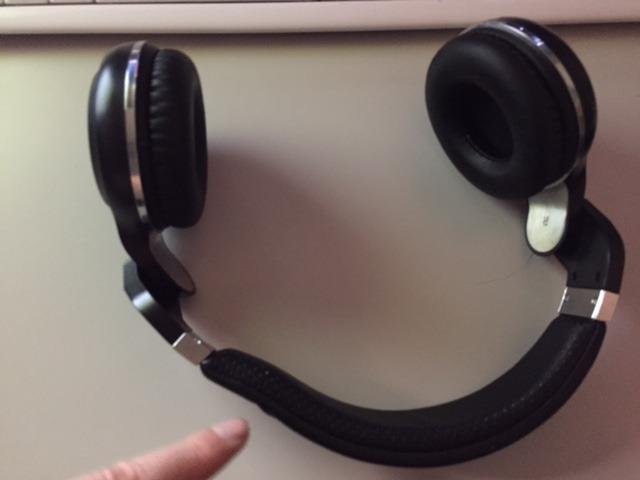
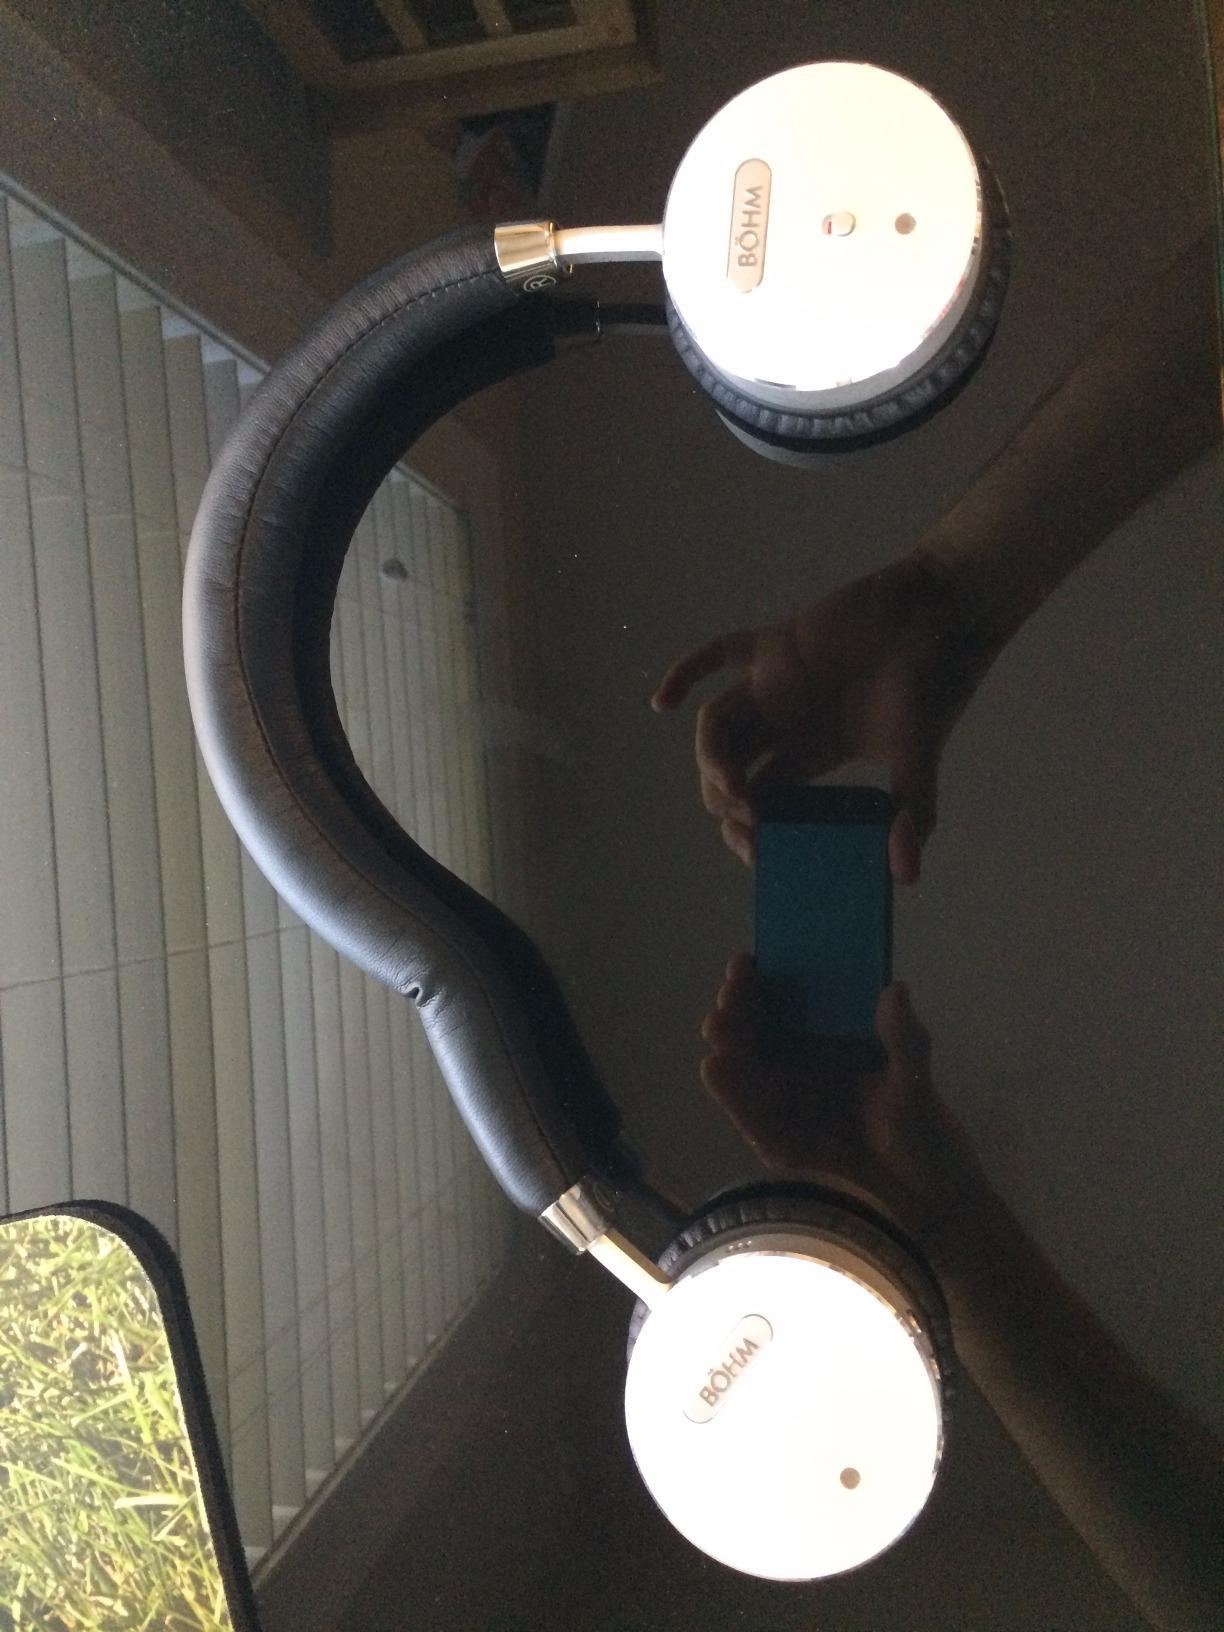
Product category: headphones
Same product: no